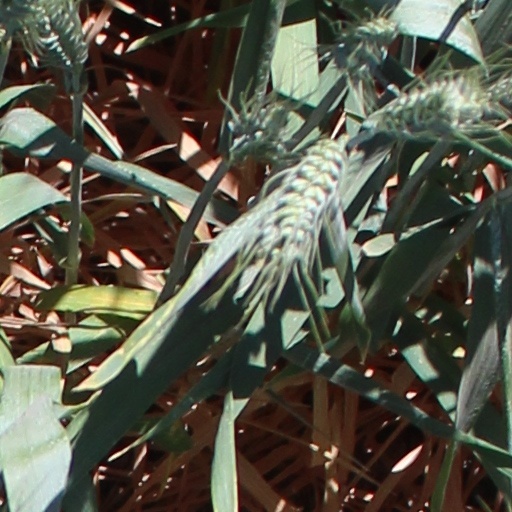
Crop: wheat